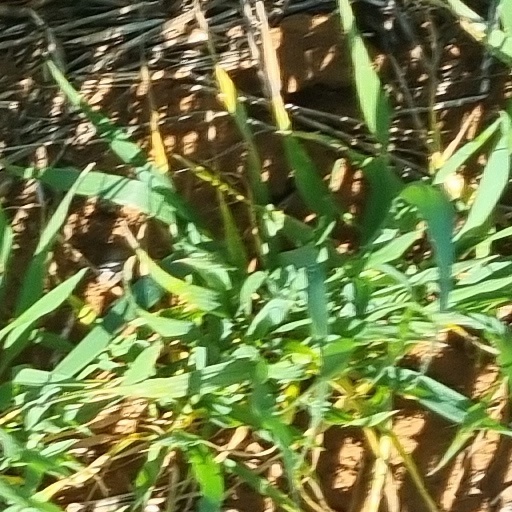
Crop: wheat